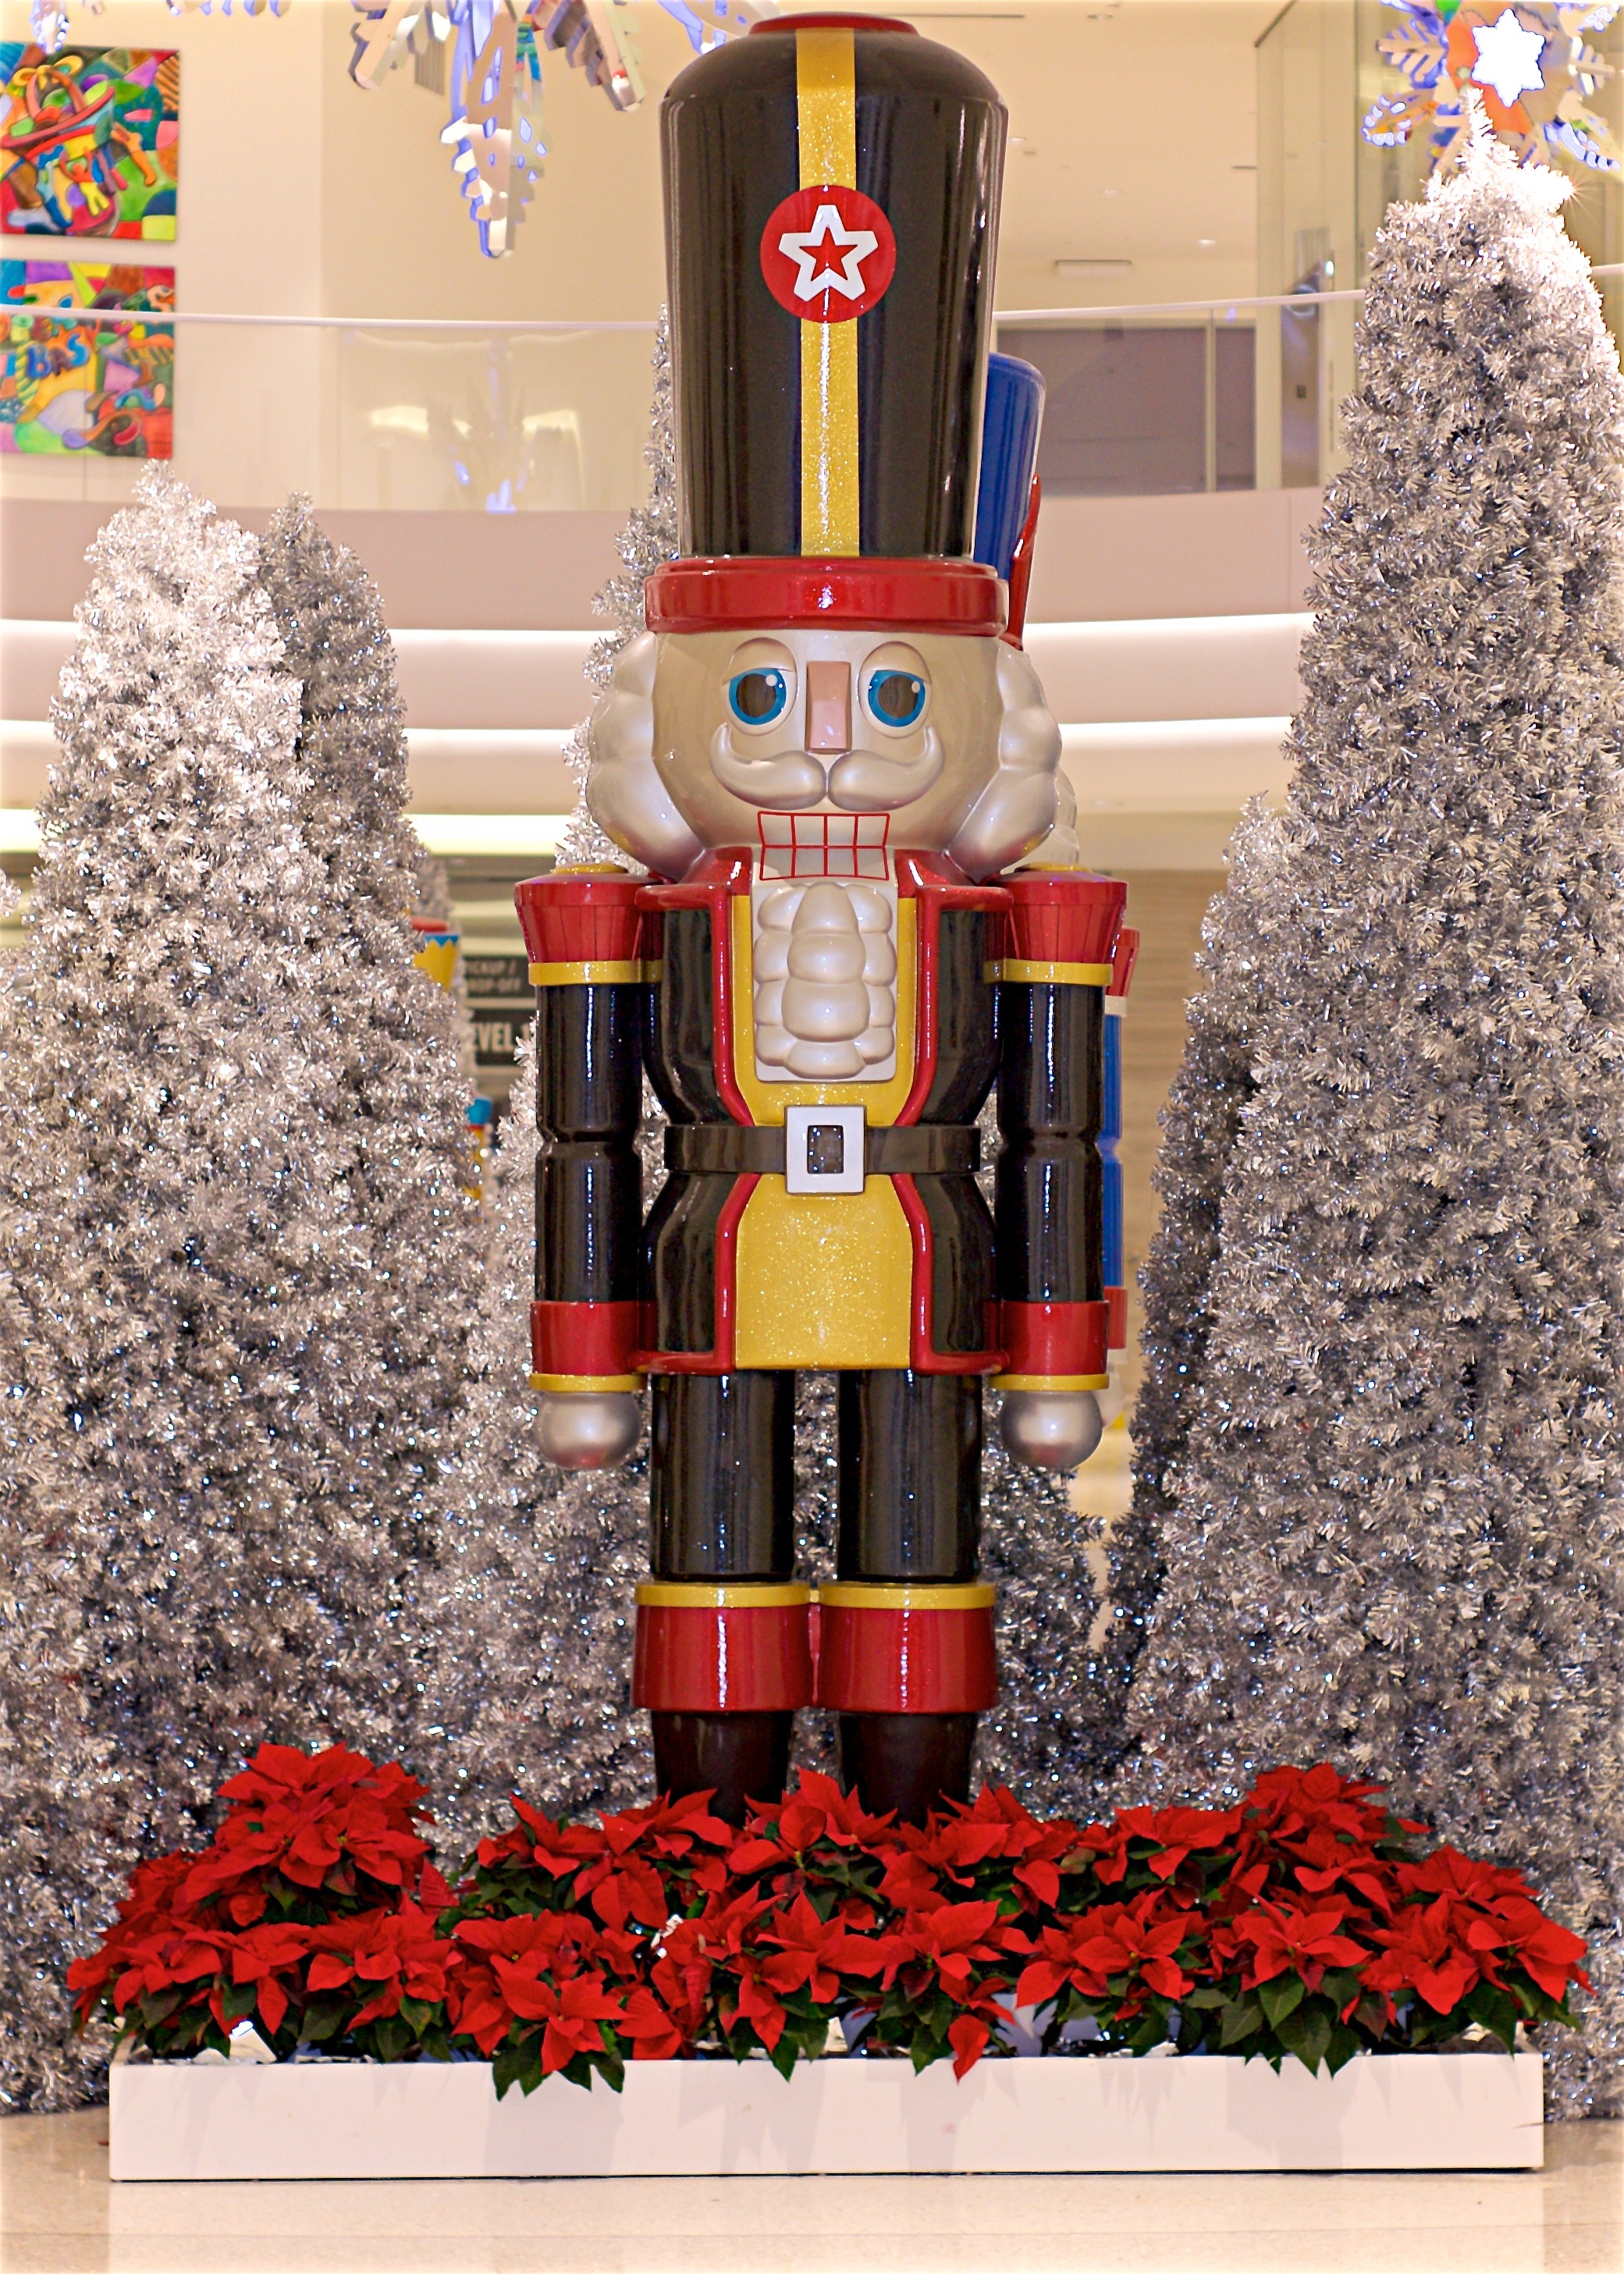
tool, soldier, red, black, yellow, christmas, toy, decor, christmas tree, trees, christmas decoration, silver, display, mall, large, poinsettias, nutcracker, decorative nutcracker, moa